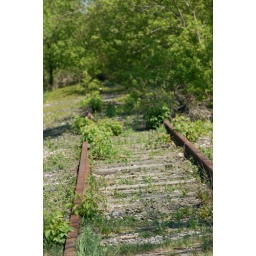
train tracks beside Artizan Factory building